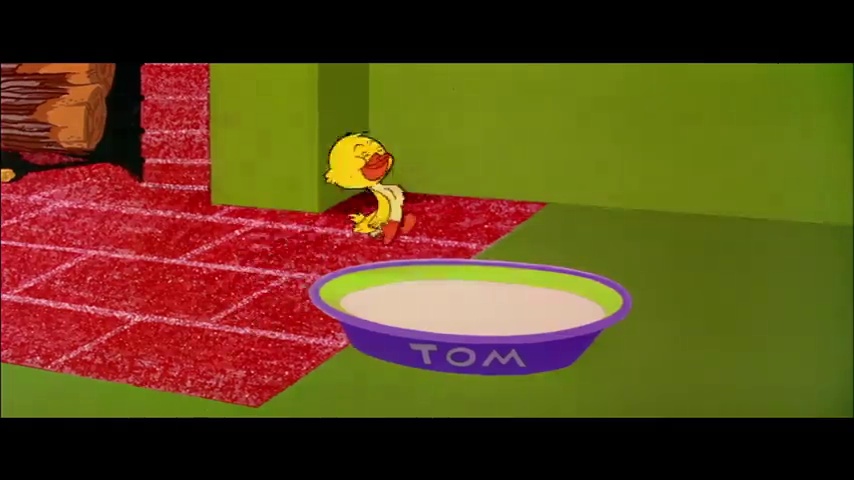
Portrait style: Cartoon Portrait